Ira Hayes

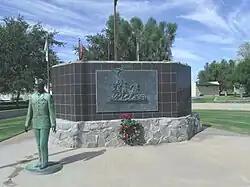
The Ira H. Hayes Monument located in the Mathew B. Juan–Ira H. Hayes Veterans Memorial Park in Sacaton, Arizona

The Marine Corps War Memorial (Iwo Jima Memorial) in Arlington County, Virginia, was dedicated on November 10, 1954. The monument was sculpted by Felix de Weldon from the image of the second flag raising on Mount Suribachi. Ira Hayes is depicted as the sixth bronze figure from the base of the flagstaff on the memorial with the 32 foot (9.8 M) bronze figures of the other five flag-raisers depicted on the memorial.